Timișoara

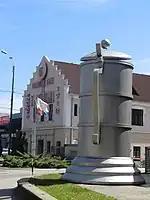
Timișoreana Brewery, the first brewery established on the current territory of Romania.

The main watercourse is the Bega River, the southernmost tributary of the Tisza. Springing from the Poiana Ruscă Mountains, Bega is canalized, and from Timișoara to its outflow it was arranged for navigation. The Bega Canal was built between 1728 and 1760, but its final arrangement was made later. The Bega Canal was designed for the access of barges of 600–700 tons and an annual transport capacity of three million wagons.